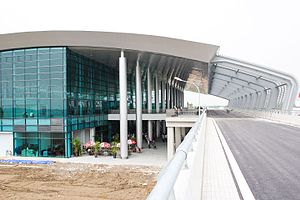
Cat Bi Lufthavn
Ca Mau Lufthavn ligger i Hai Phong, Vietnam.